Ornäs birch

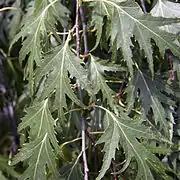
Ornäs birch leaves

The Ornäs birch, (Swedish "Ornäsbjörk", Latin "Betula pendula" 'Dalecarlica') is a variety of silver birch with deeply indented leaves. It is the national tree of Sweden.